2019 AFC Asian Cup knockout stage

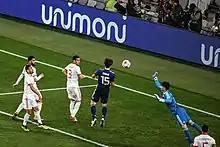
Japan's first goal

In the 18th minute, Sardar Azmoun stole the ball from Feng Xiaoting before squaring it to Mehdi Taremi who fired home to give Iran the lead. The Iranians then spurned a chance to double their advantage when Hossein Kanaanizadegan found Taremi from Ashkan Dejagah’s free kick only to somehow miss the target from only three yards. Azmoun out-muscled Liu Yiming and rounded goalkeeper Yan Junling to score shortly after the half-hour mark. After the break, Taremi and Kanaanizadegan looped headers narrowly over the bar, before Alireza Jahanbakhsh curled an effort narrowly wide of Yan's left-hand upright on 58 minutes. Substitute Yu Dabao missed from close range with 10 minutes remaining, leaving Karim Ansarifard to net another for Iran after yet another defensive error. The victory allowed Iran to play in the semi-finals for the first time since the 2004 edition, coincidentally held in China, where they finished third.